Bayou Place

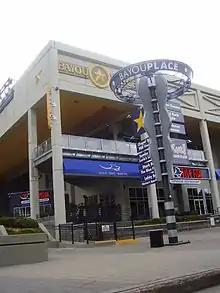
Bayou Place

Bayou Place is a 130,000 square foot entertainment complex that houses multiple theaters, bars, and restaurants located in Downtown Houston, Texas, United States. The complex was the former Albert Thomas convention center located in the Houston Theater District at 500 Texas Street (originally built in the late 1960s).